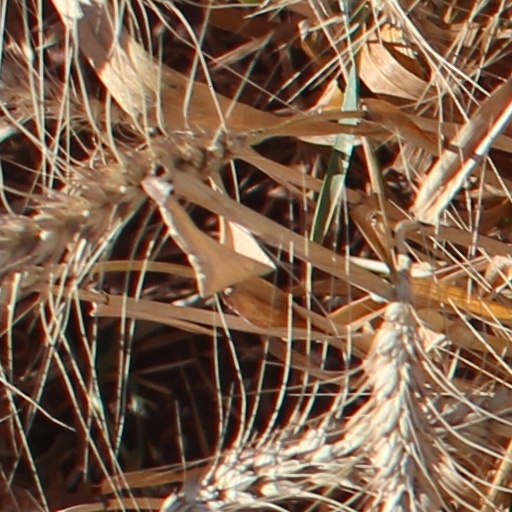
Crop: wheat